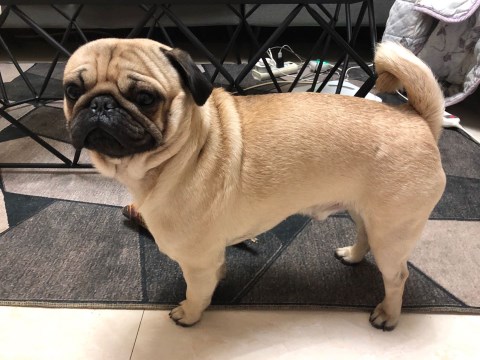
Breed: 798-n000130-pug